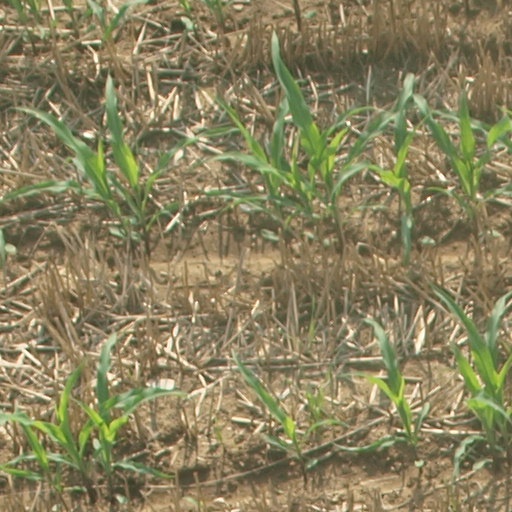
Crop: maize; corn